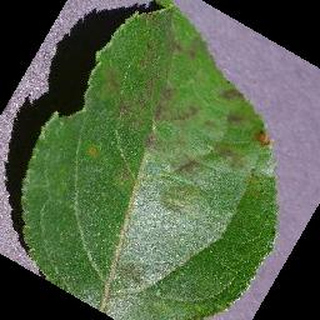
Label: apple_apple_scab